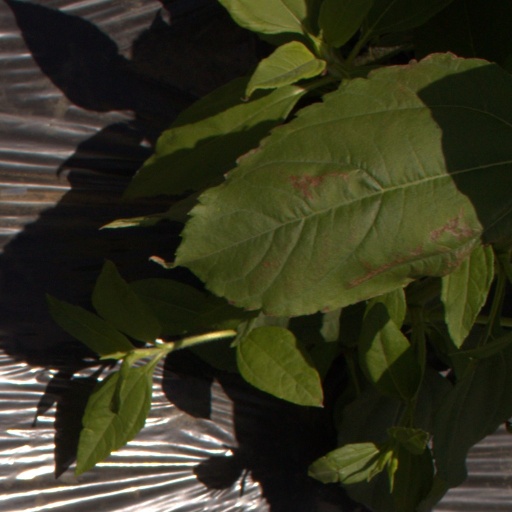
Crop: Jerusalem artichoke